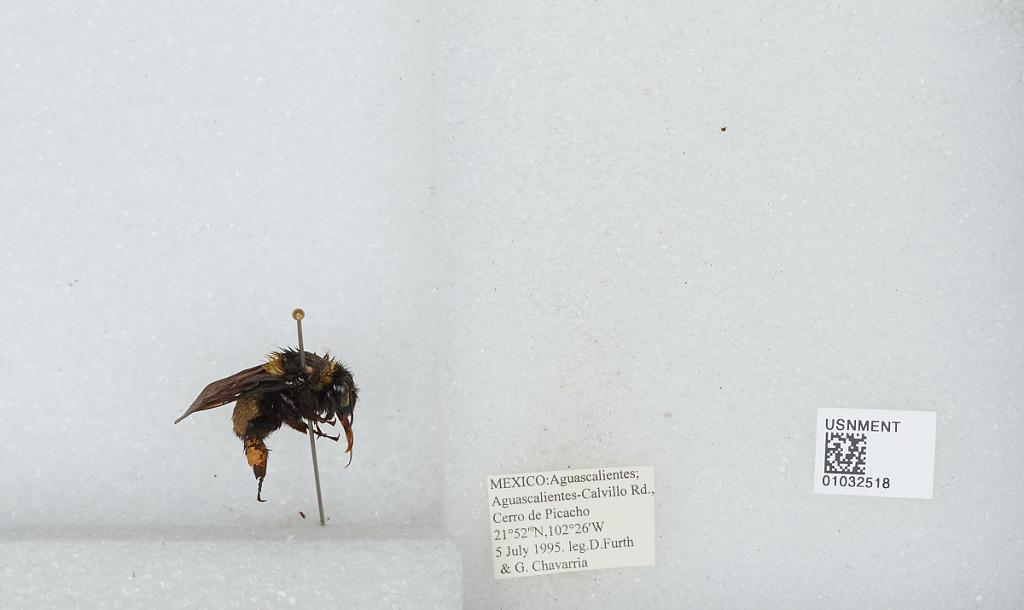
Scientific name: Bombus (Fervidobombus) sonorus Say
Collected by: G. Chavarria
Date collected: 1995-7-5
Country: Mexico
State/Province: Aguascalientes
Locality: Aguascalientes-Calvillo Rd., Cerro de Picacho
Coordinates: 21.52, -102.27